Answer in natural language. How many Televisions are visible in the scene? Choose between the following options: 3, 0, 4, 2 or 1
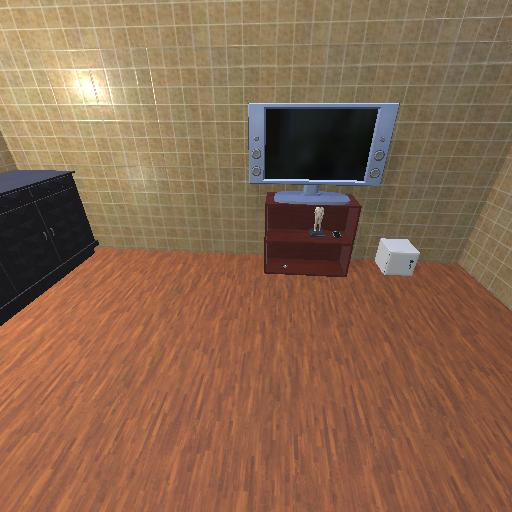
<answer>1</answer>